Canadian Nuclear Society

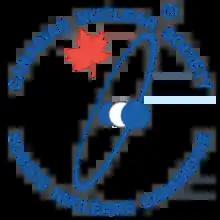
Logo since 2022

The Canadian Nuclear Society (CNS) is a not-for-profit organization representing individuals contributing to, or otherwise supporting, nuclear science and engineering in Canada. Since 2017, the group has invested in the development of small modular reactor technology.